The Mask (1988 film)

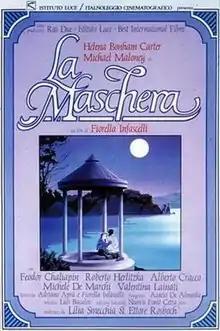
Film poster

The Mask is a 1988 Italian romance film directed by Fiorella Infascelli. It was screened in the Un Certain Regard section at the 1988 Cannes Film Festival.